Operation Deny Flight

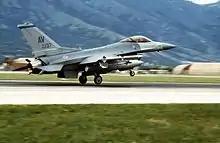
A US Air Force F-16C Fighting Falcon lands during Operation Deliberate Force

On 28 August 1995, a mortar shell slammed into a Sarajevo marketplace, killing 37 people. The United States subsequently blamed Bosnian Serb forces for the attack. Admiral Leighton Smith, the NATO commander, recommended that NATO launch retaliatory air strikes against the Serbs under the plan established for Operation Deliberate Force. On 30 August 1995, NATO officially launched Operation Deliberate Force with large-scale bombing of Serb targets. This bombing superseded Operation Deny Flight's role for air strikes and close air support, but Deny Flight remained an active operation, still enforcing the no-fly zone over Bosnia.